American Revolutionary War

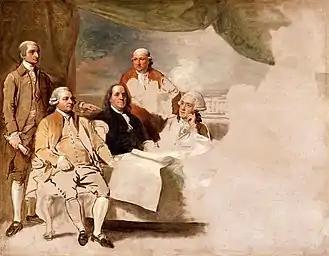
"Treaty of Paris" by Benjamin West portrays the American mission of (left–right): John Jay, John Adams, Benjamin Franklin, Henry Laurens, and William Temple Franklin. The portrait was never completed because the British commissioners refused to pose. Laurens, pictured, was actually in London at the time it was painted.

During the first summer of the war, Washington began outfitting schooners and other small seagoing vessels to prey on ships supplying the British in Boston. The Second Continental Congress established the Continental Navy on October 13, 1775, and appointed Esek Hopkins as its first commander; for most of the war, the Continental Navy included only a handful of small frigates and sloops, supported by privateers. On November 10, 1775, Congress authorized the creation of the Continental Marines, which ultimately evolved into the United States Marine Corps.